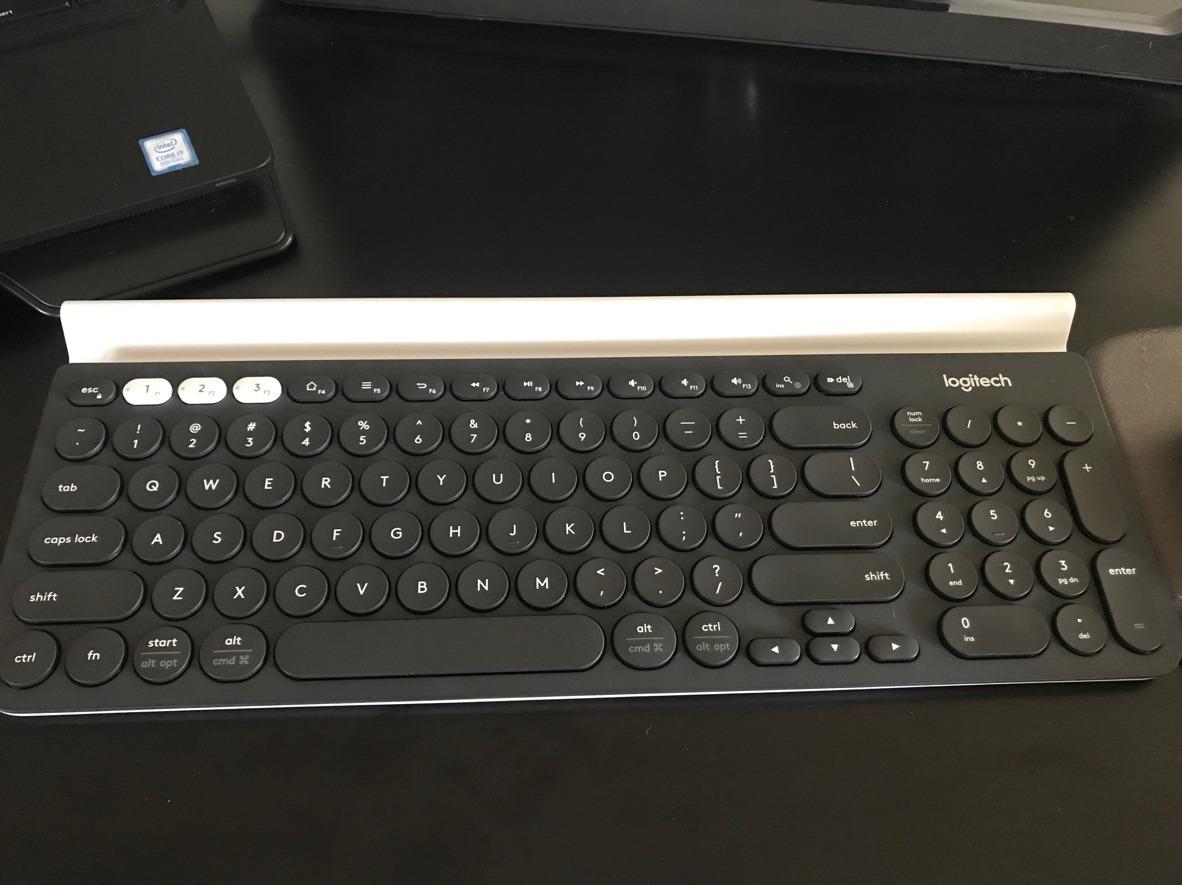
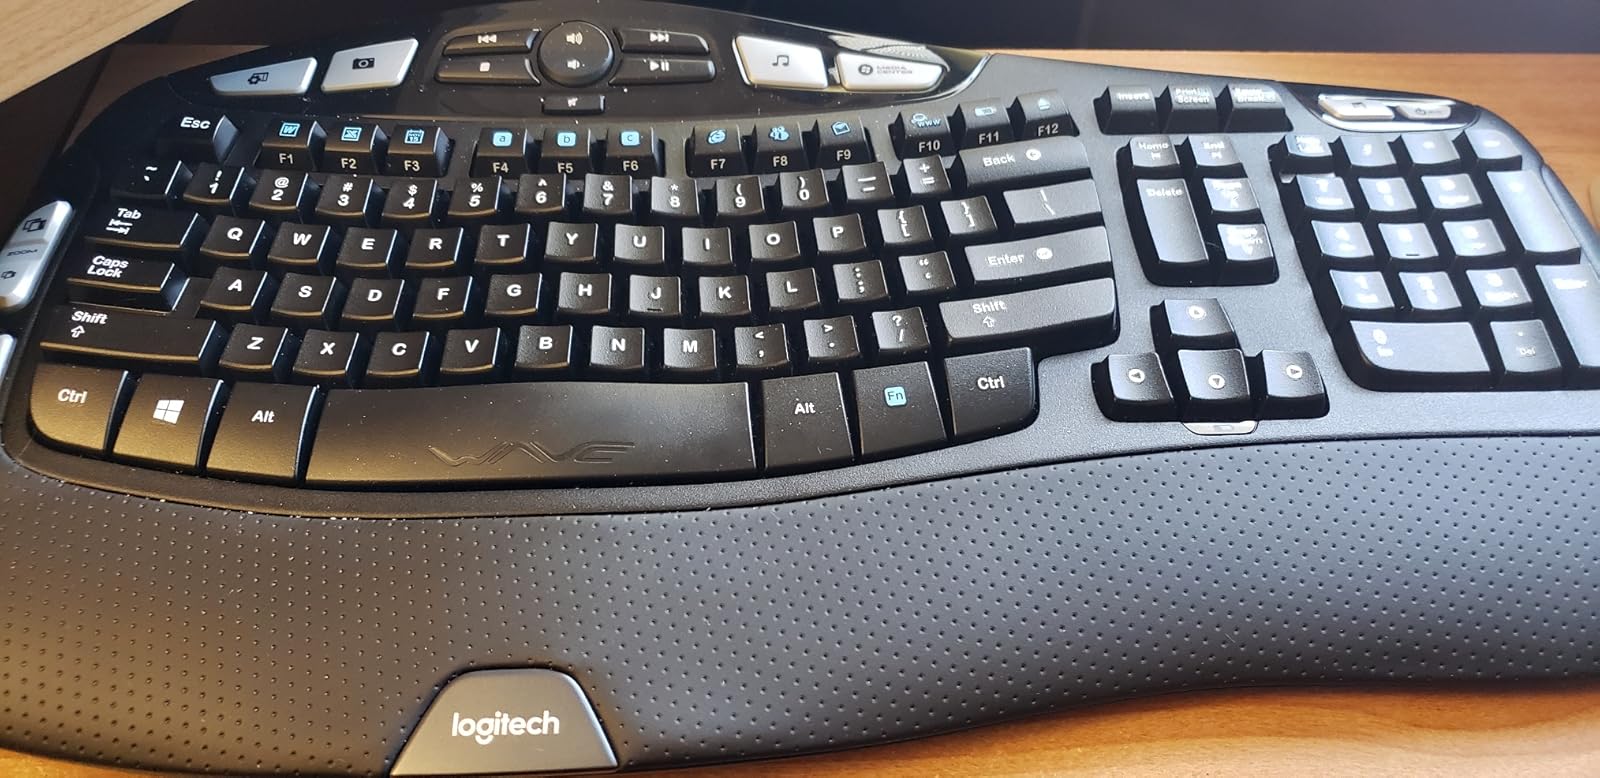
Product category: keyboard
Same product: no